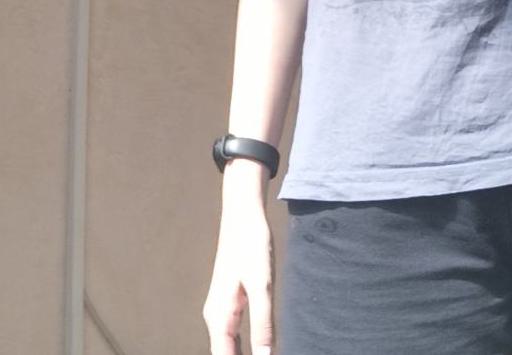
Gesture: no_gesture